Tornado outbreak sequence of March 9–13, 2006

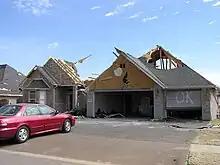
F2 tornado damage to a home in Bentonville, Arkansas.

As the evening advanced, the main line of supercells began to take shape, eventually becoming a widespread line, being responsible for many of the tornadoes throughout the remainder of the day. One exceptionally long-lived supercell thunderstorm was responsible for many of the tornadoes on March 12. This storm began in the morning over northern Oklahoma before embarking on a nearly journey northeast across southeastern Kansas, Missouri during the afternoon and early evening, into Illinois during the mid-to-late evening, through Indiana by the late evening, and into lower Michigan where it lost severe characteristics more than 17.5 hours after inception. This supercell lasted the longest and travelled the furthest than any other in history. The city of Springfield, Illinois saw two strong tornadoes track directly through the city from this storm. It also did damage near Sedalia, Columbia, and Mexico, Missouri. The deadliest tornado from this outbreak sequence came from another supercell; an F3 which killed 4 people near the town of Renick, Missouri. The strongest tornado, spawned by this same supercell, was a rare double tornado rated F4, but fortunately it remained over mainly rural countryside. Multiple other tornadoes came from this intense line, including multiple strong to intense tornadoes in the western region of the main risk area, in Oklahoma and Arkansas, where F3 tornadoes struck the towns of Twin Oaks, Oklahoma, and areas southwest of Bentonville, Arkansas. The storms progressed into the overnight hours and into early morning on March 13, before the main of storms finally came to an end.